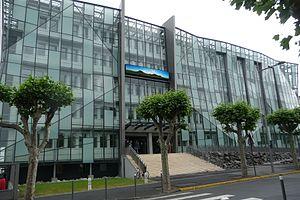
Locaux du journal La Montagne, rue du Clos Four, à Clermont-Ferrand.
L'Auvergne est une région culturelle et historique de France située au cœur du Massif central.